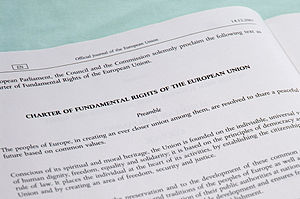
EU's Charter om Grundlæggende Rettigheder
Præamblen til Chartret
{{{image_alt}}}
Chartret om Grundlæggende Rettigheder i Den Europæiske Union fastslår politiske, sociale og økonomiske rettigheder for borgere og beboere i Den Europæiske Union som en del af EU-lovgivningen.